History of Terni, Umbria

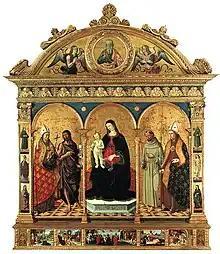
Franciscan altarpiece (Piermatteo d'Amelia, Terni, Church of San Francesco, Sept. 29, 1483)

The transition to the Franks did not radically change the situation, as Terni continued to depend on the Duchy of Spoleto. The diocese at the end of the 8th century was annexed to that of Spoleto, thus re-establishing, though in favor of the Kingdom, an institutional anomaly. It was precisely for this reason that the Papacy and the Narnese diocese never ceased to claim sovereignty over Terni, making strong claims to the "Promissio Carisiaca" and subsequent diplomas affirming the Empire's willingness to return Narni to the Pope.